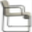
Label: chair